The Skeptical Environmentalist

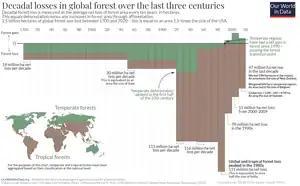
In his review, Chris Lavers took issue with Lomborg's characterisation of deforestation, saying "The area of land covered with trees may not have changed much in the last 50 years, but this is mostly because northern forests have increased in area while the biologically richer tropical ones have declined."

Chris Lavers gave a mixed review in "The Guardian", saying Lomborg "is clearly committed to rubbishing the views of hand-picked environmentalists, frequently the very silly ones such as Ehrlich, whom professionals have been ignoring for decades" and criticising his framing of deforestation.